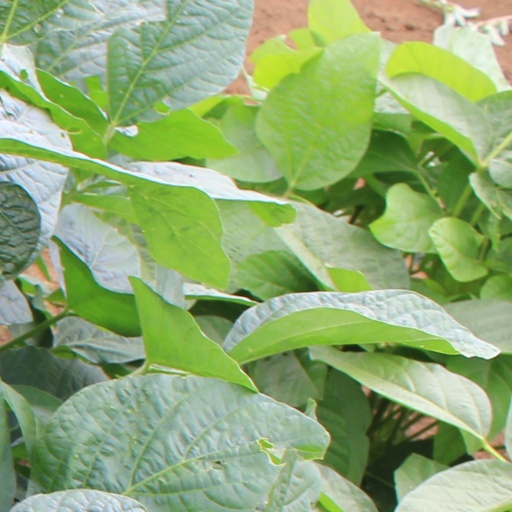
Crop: soybean